Wager Mutiny

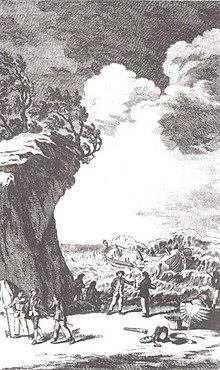
"The Wreck of the Wager", the frontispiece from John Byron's account

The "Wager" Mutiny is a historical event that took place in 1741, after the British warship was wrecked on a desolate island off the south coast of present-day Chile.